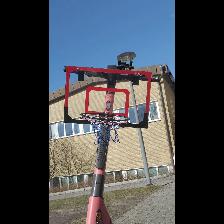
Label: NonHuman